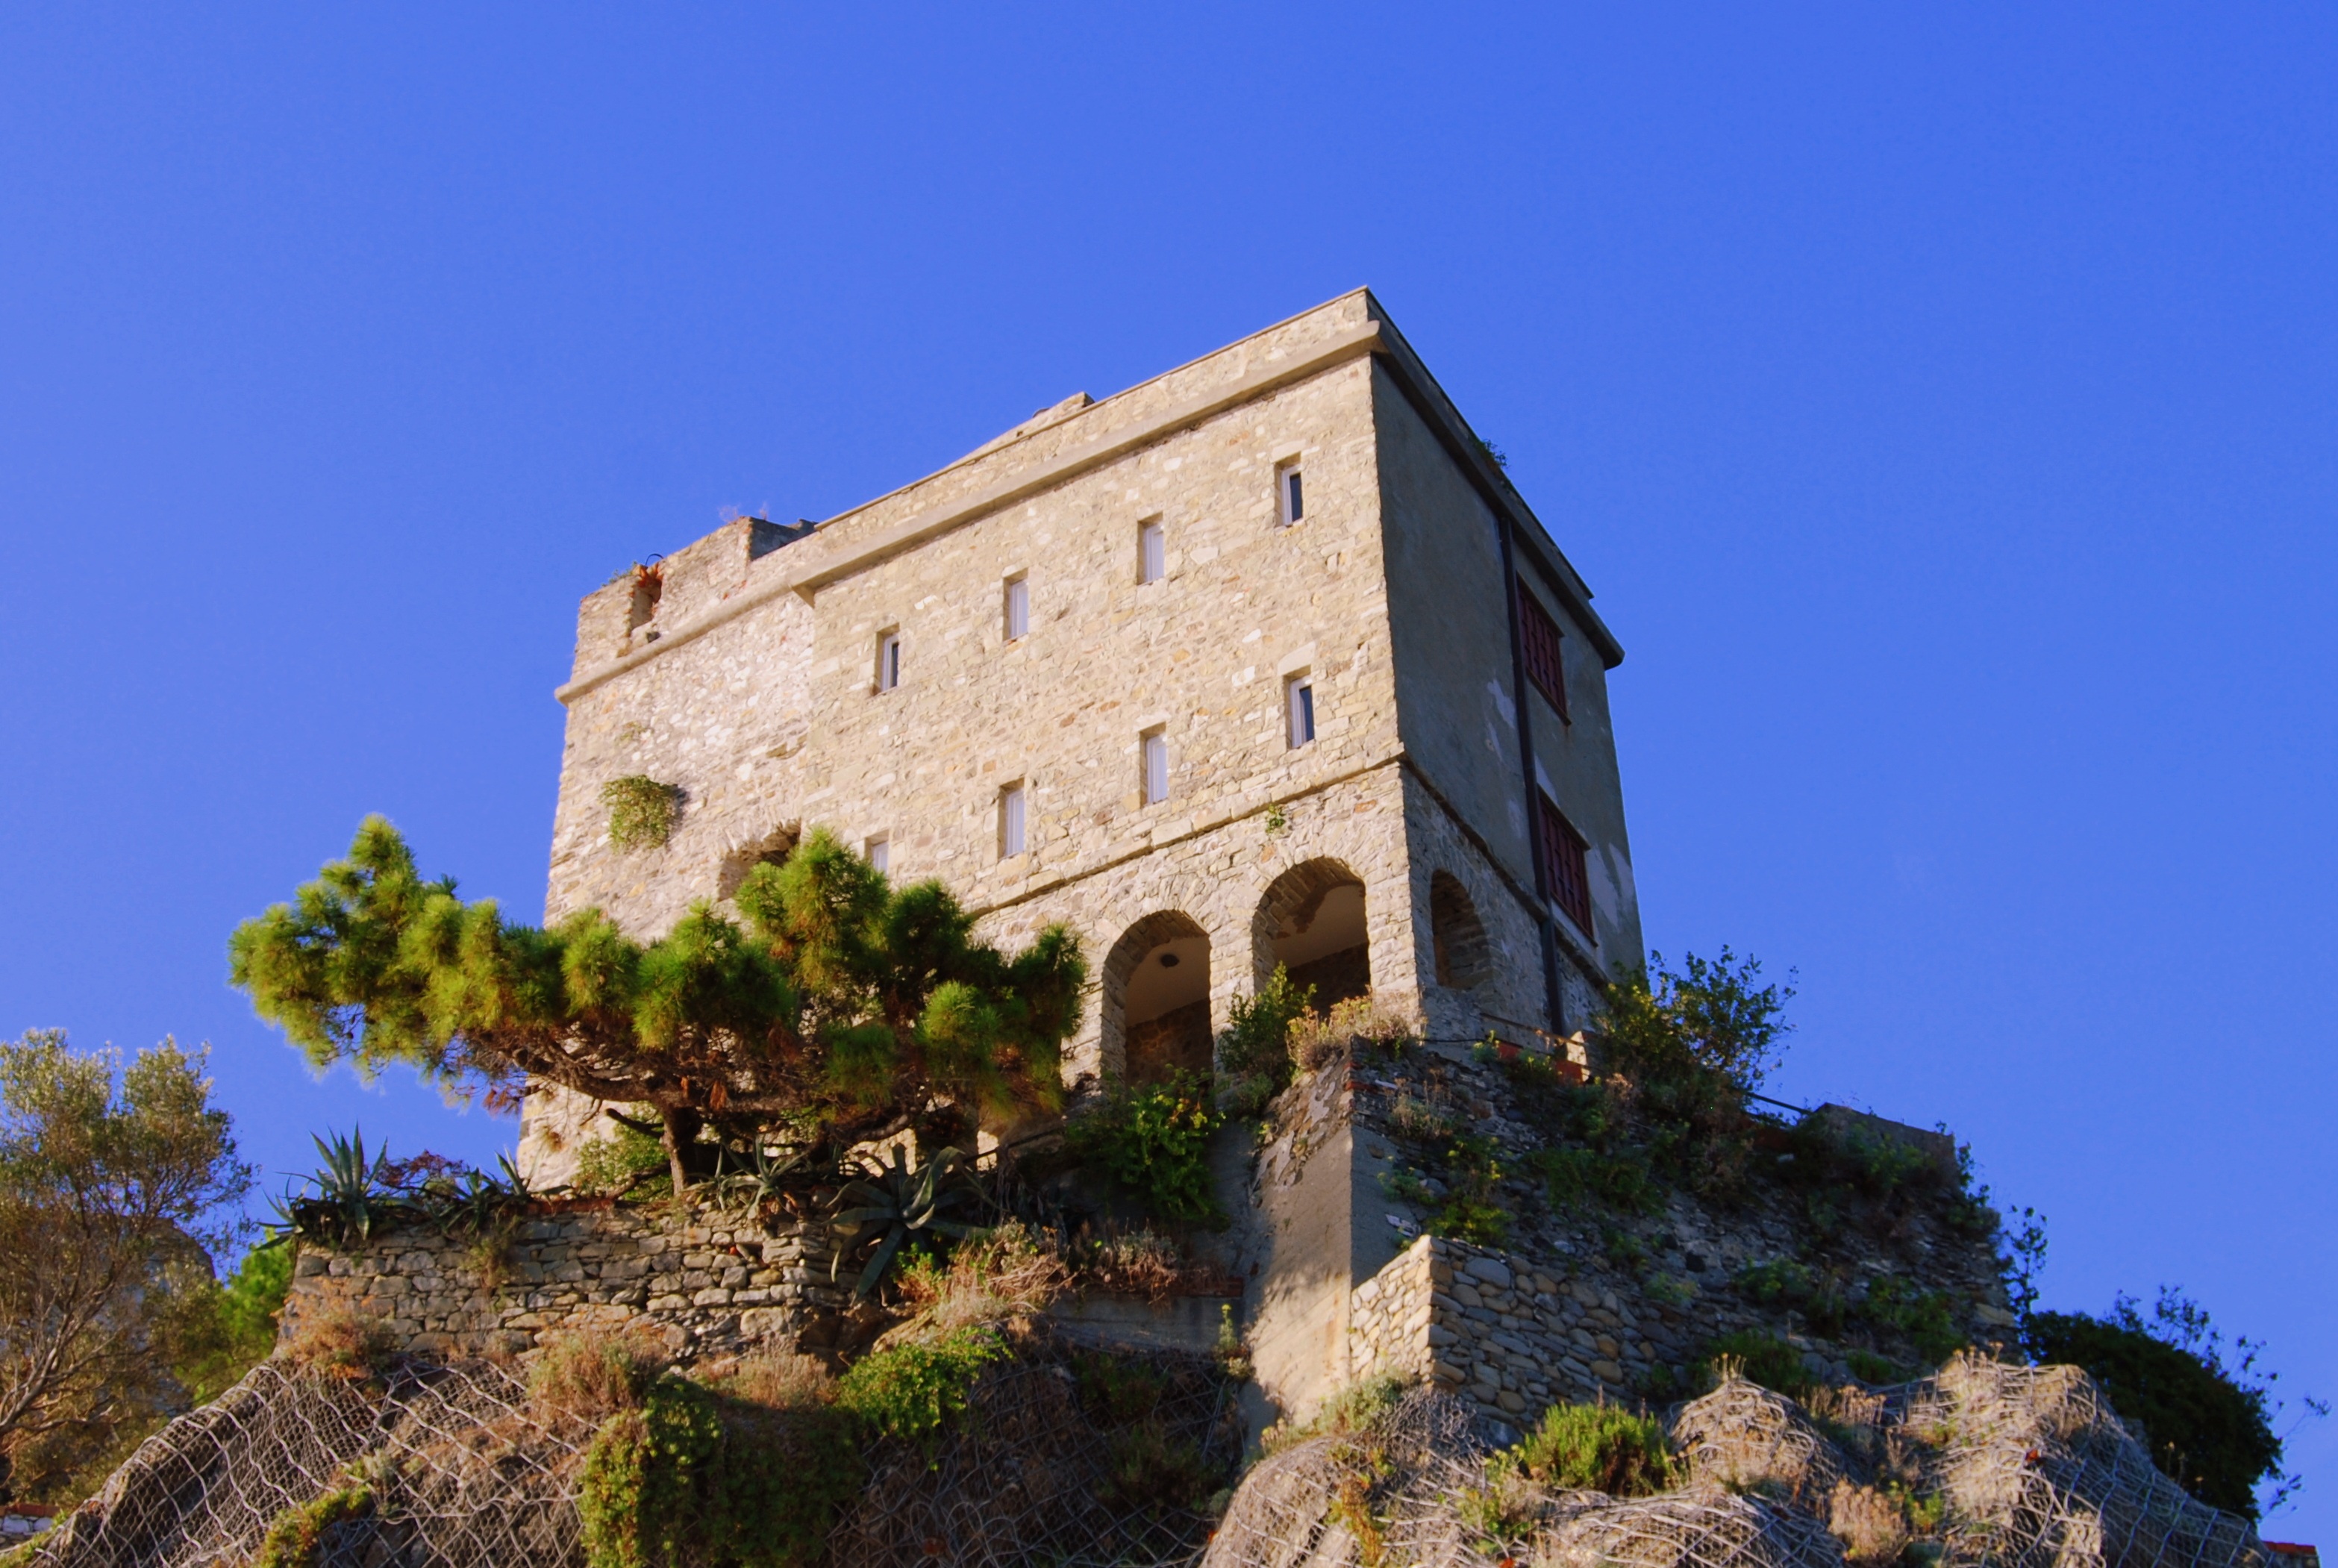
rock, sky, town, building, chateau, cliff, tower, castle, landmark, church, fortification, tourism, place of worship, ruins, monastery, bushes, estate, liguria, historic site, monterosso, ancient history